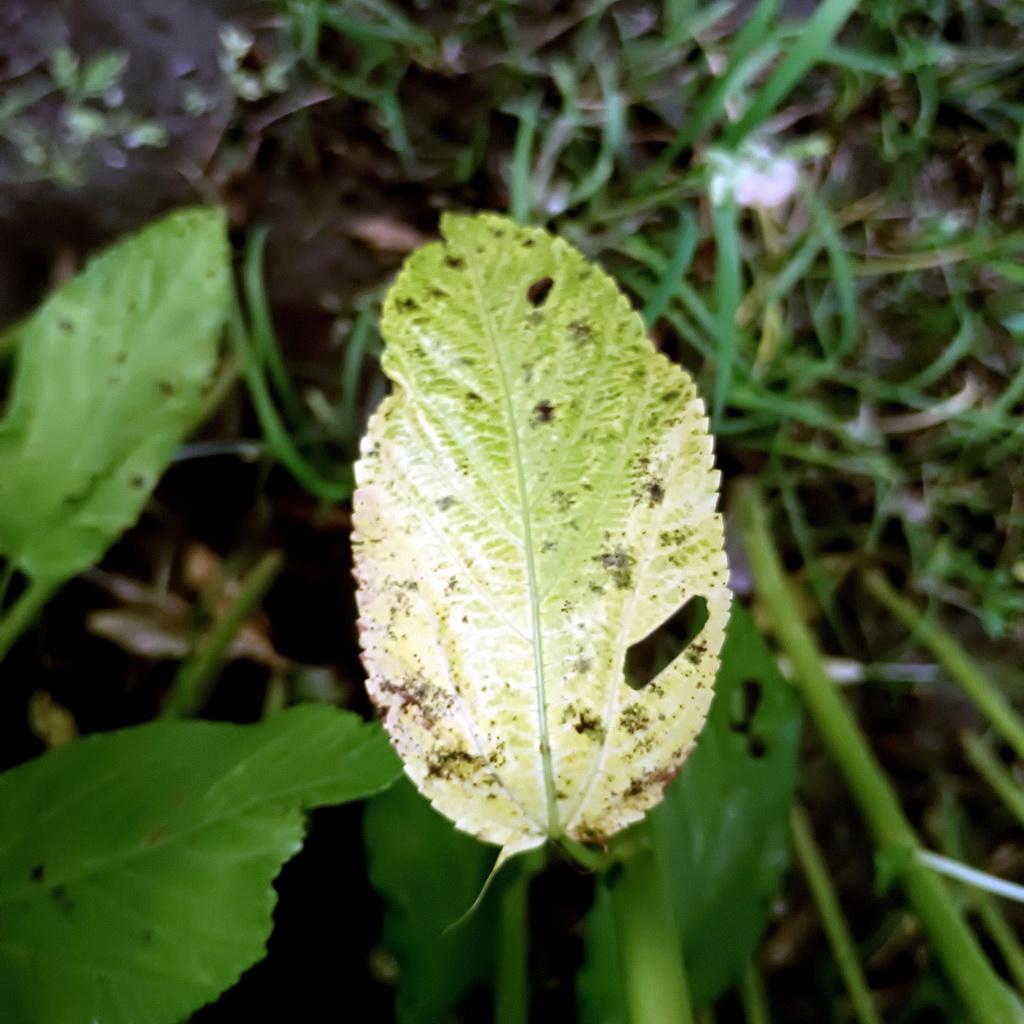
Label: Mosaic